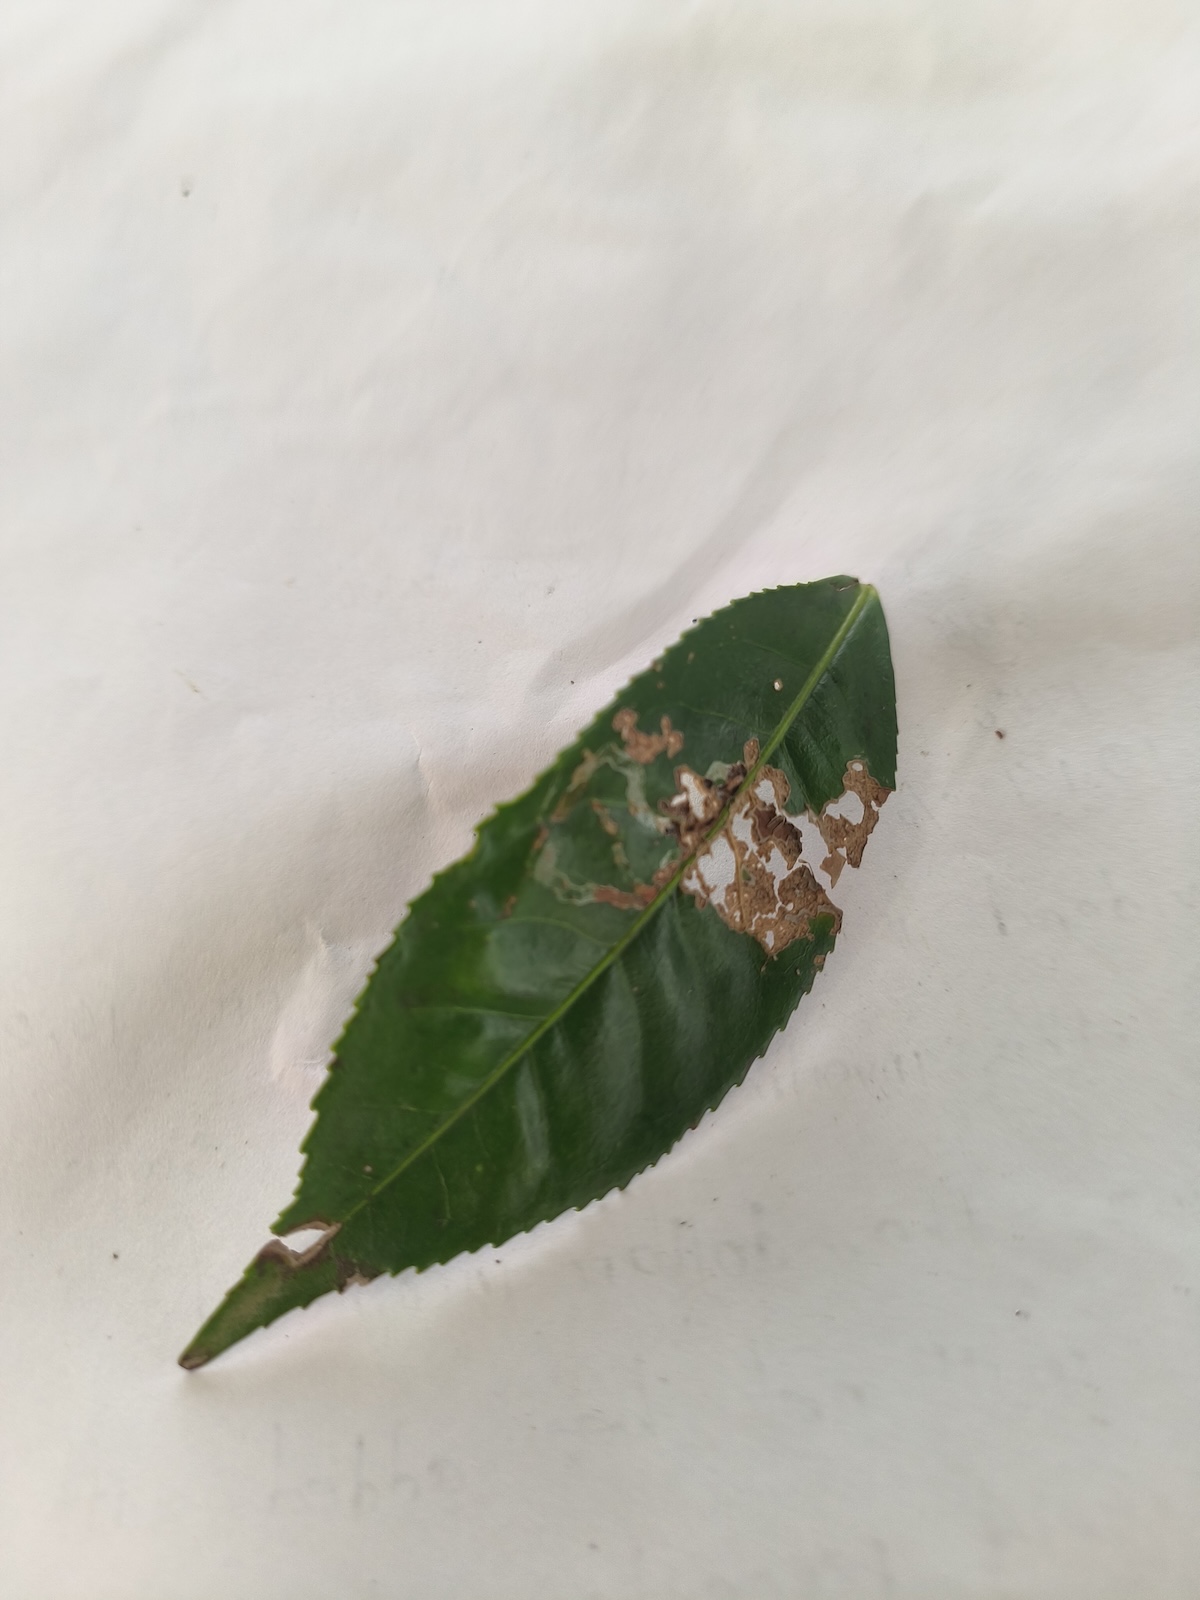
Label: Gray Blight